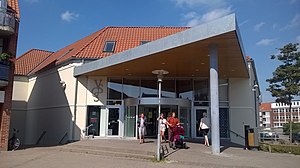
VestsjællandsCentret
VestsjællandsCentret.
Indgang til Vestsjællands Storcenter i Slagelse.
VestsjællandsCentret er et butikscenter i Slagelse. Centeret, der blev indviet i 1969 og siden udvidet, har 50 specialbutikker og en Kvickly.